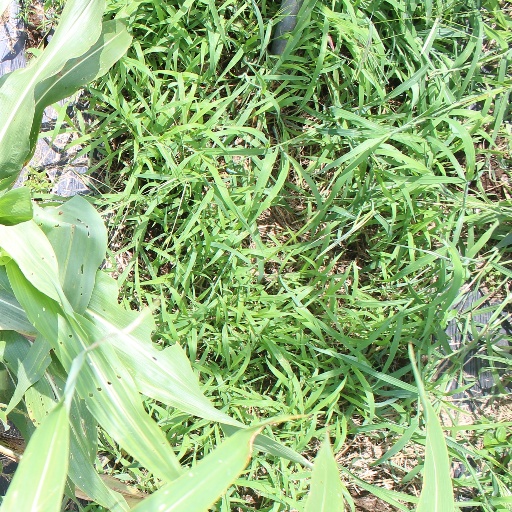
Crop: sorghum